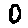
Label: 0